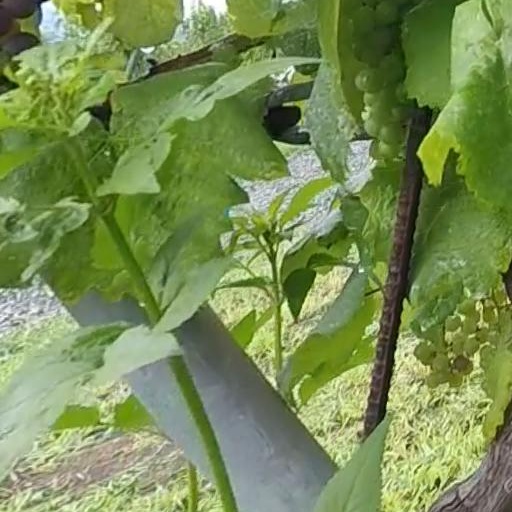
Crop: grape